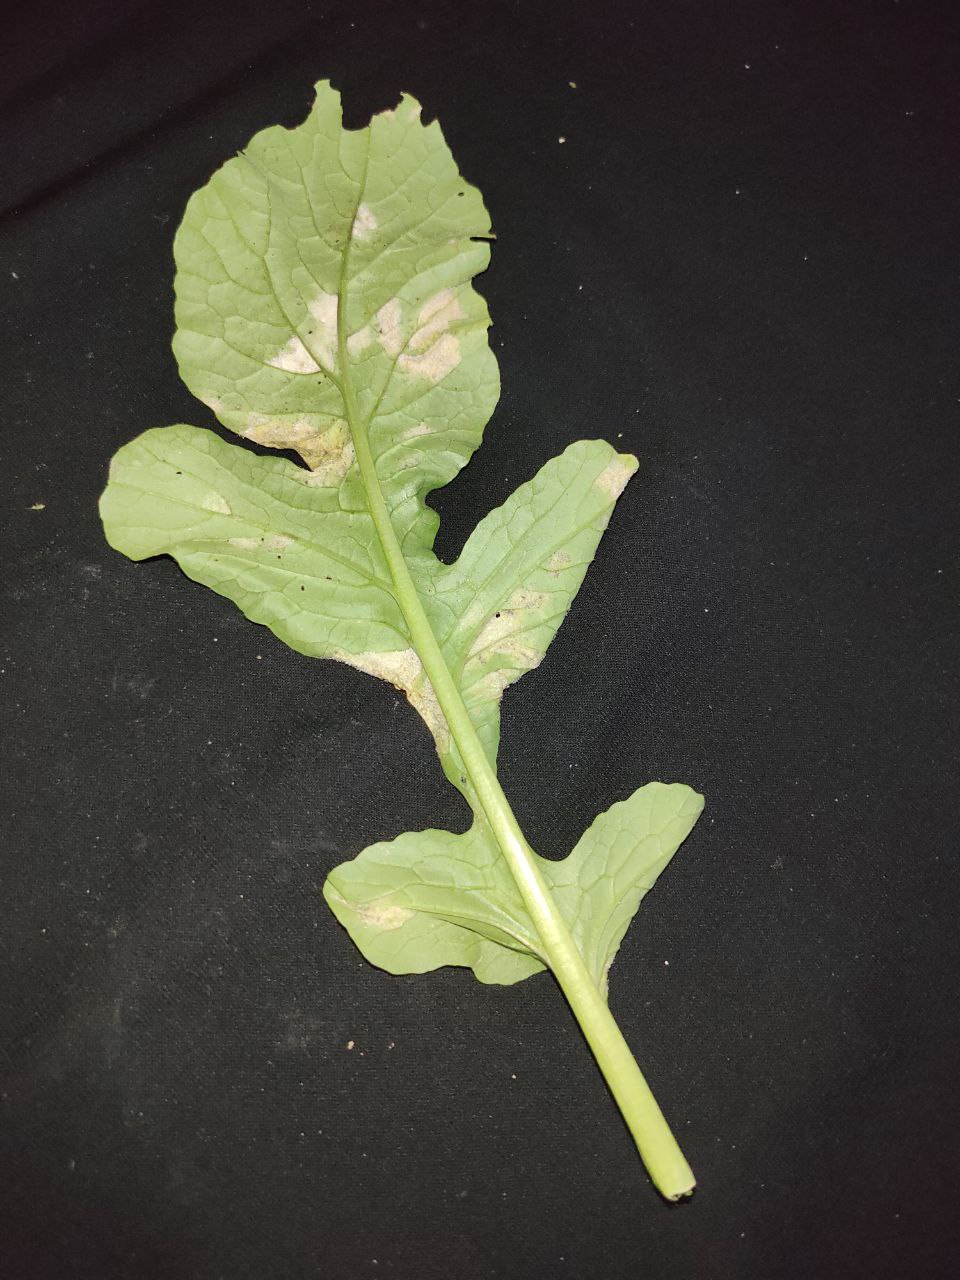
Label: Mosaic virus